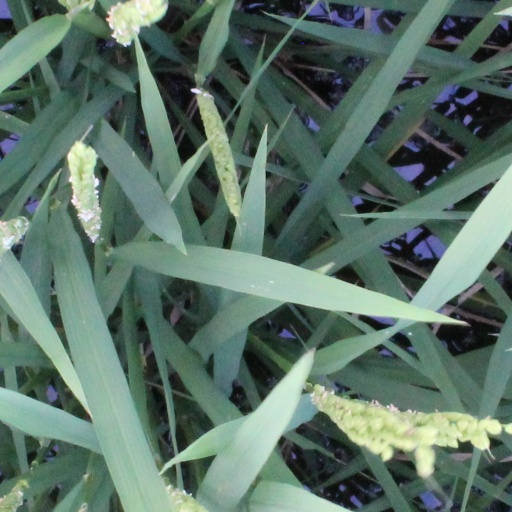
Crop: rice